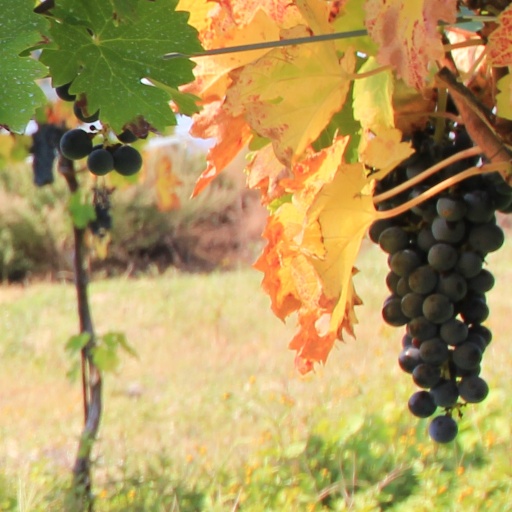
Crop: grape